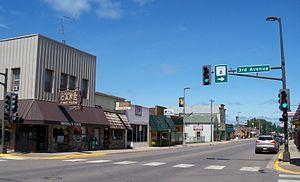
La ville américaine de Pine City est le siège du comté de Pine, dans l’État du Minnesota. Lors du recensement de 2010, sa population s’élevait à 3 123 habitants.